CFAP97D2

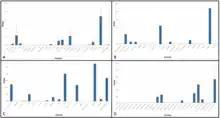
NCBI CFAP97D2 RNA Tissue Expression

RNA sequencing revealed CFAP97D2 expression in the brain, lungs, pancreas, testis, fallopian tubes, and cervix.